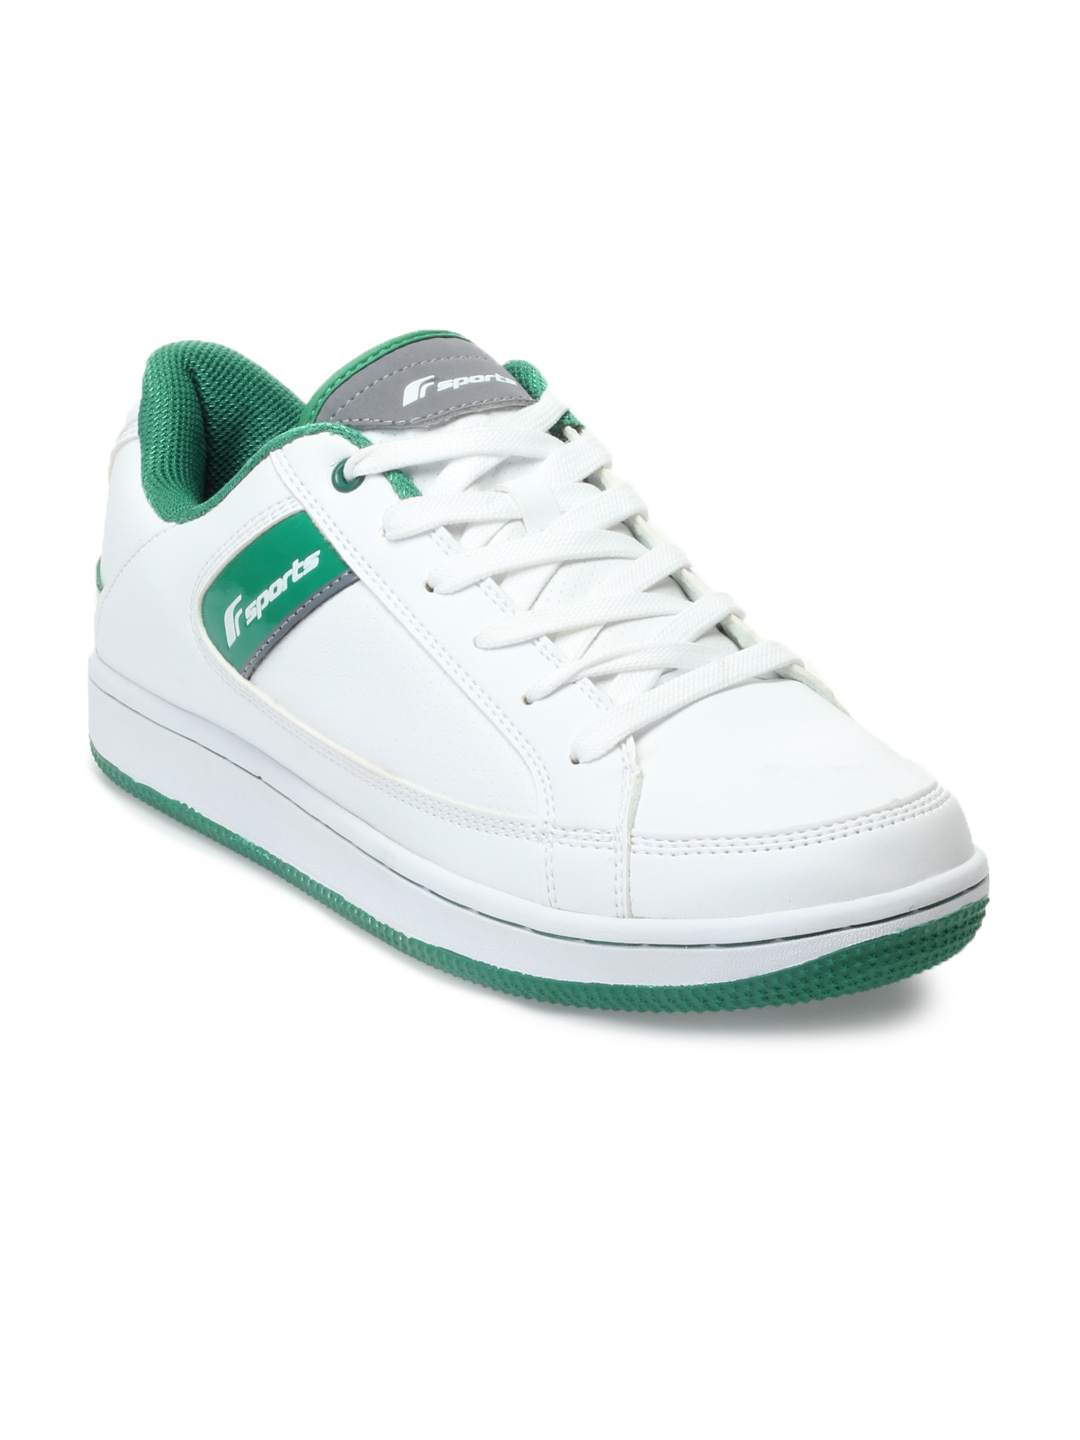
F Sports Men White Voyager Sports Shoes
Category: Footwear / Shoes / Sports Shoes
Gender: Men
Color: White
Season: Fall 2012
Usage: Sports